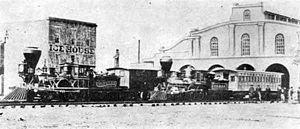
Le commerce de la glace est une industrie du XIXᵉ siècle dont l'objet est la récolte de blocs de glace d'origine naturelle, ensuite vendus aux commerçants, aux industriels et aux particuliers. La glace était récoltée à la surface des étangs et des cours d'eau gelés puis stockée dans des glacières avant d'être transportée par navire ou par train jusqu'aux clients dans le monde entier. Ce commerce révolutionna l'industrie agroalimentaire, mais fut supplanté au début du XXᵉ siècle par la production artificielle de glace.